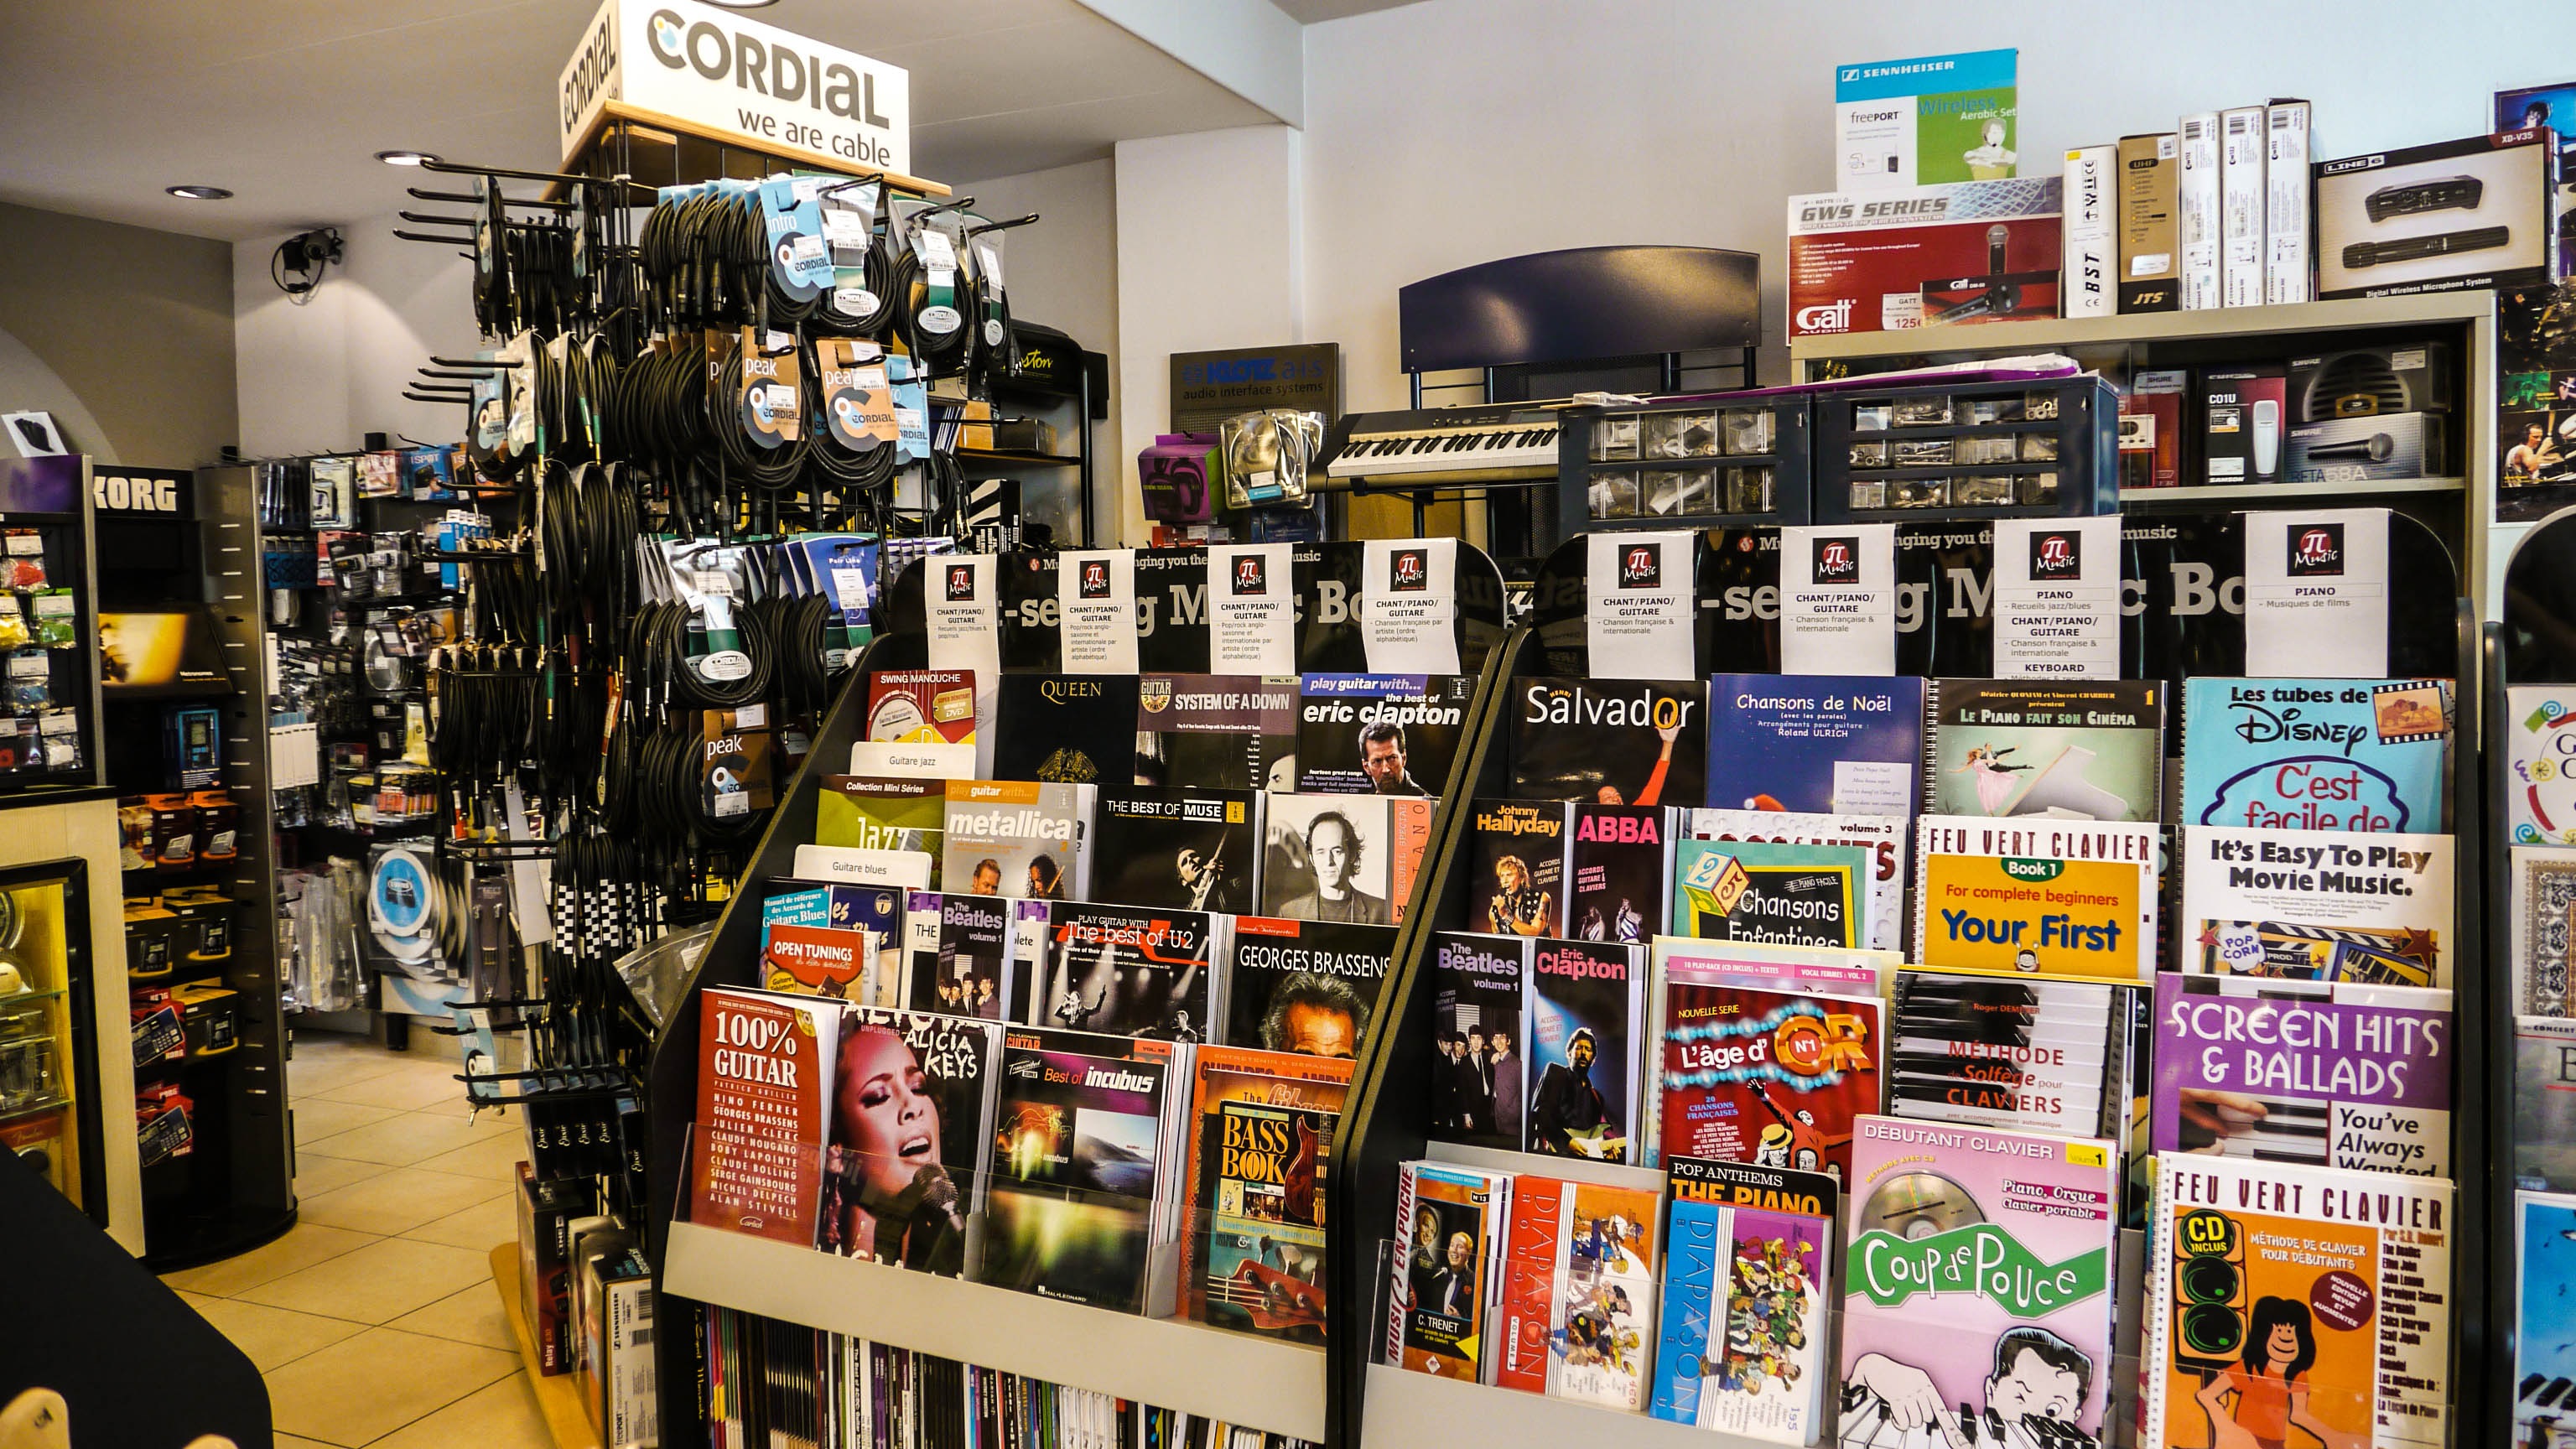
rock, music, store, grocery store, comics, retail, tallage, liquor store, convenience store, bookselling